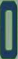
Number: 0